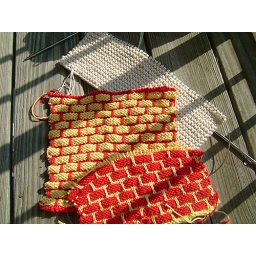
Two warshrags and a bag for Mom inspired by the bath rug, the felted boxes and (eventually) the powder room towels